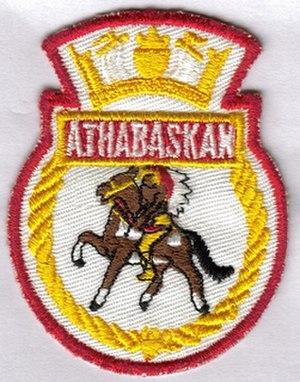
NCSM Athabaskan (282) Armoirie, Blason, scanner par moi.
Le NCSM Athabaskan (DDG 282) est un destroyer de la classe Iroquois de la Marine royale canadienne des Forces canadiennes. C'est le troisième navire de guerre à porter ce nom.